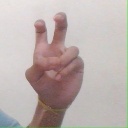
अक्षर: ई